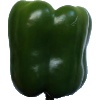
Label: Pepper Green 1